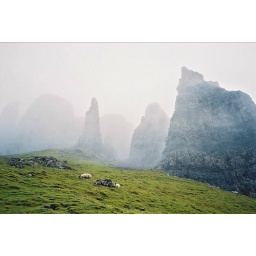
Spooky rock pillars and sheep in the mist, The Quiraing, Isle of Skye, Scotland.